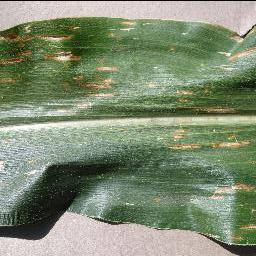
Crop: corn
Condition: (maize)_cercospora_spot_gray_spot